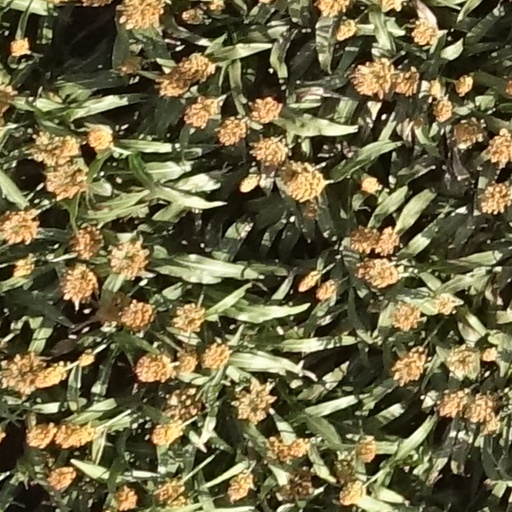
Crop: sorghum